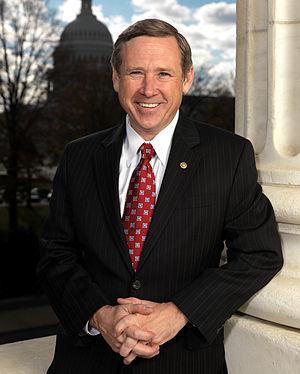
Mark Kirk, né le 15 septembre 1959 à Champaign, est un homme politique américain, membre du Parti républicain et sénateur de l'Illinois au Congrès des États-Unis de 2010 à 2017.
Le parti républicain de l'Illinois est une branche locale du parti républicain américain dans l'Illinois.
Les élections sénatoriales américaines de 2010 a eu lieu le 2 novembre en Illinois. Dans cet état, les élections primaires du parti démocrate et du parti républicain ont eu lieu le 2 février 2010. L'élection générale qui voit s'affronter le démocrate Alexi Giannoulias et le républicain Mark Kirk, s'annonçait indécise et très ouverte.